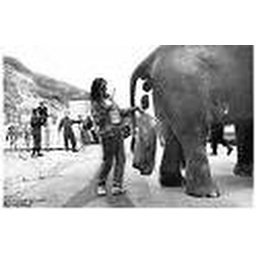
elephant pooping in bag